Treaty of Sèvres

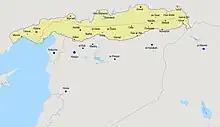
Syrian Northern Sanjaks ceded to Turkey by France in the Treaty of Ankara 1921 (area shaded in yellow). The orange line shows the Treaty of Sèvres border

The Kurdistan region, including Mosul Province, was scheduled to have a referendum to decide its fate.